Minerva Film

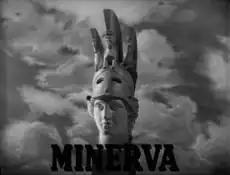

Minerva Film was an Italian film production and distribution company active between 1912 and 1956. It should not be confused with a similarly-named Danish production house.